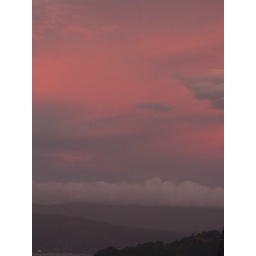
shot from my office window in the Parliament buildings.